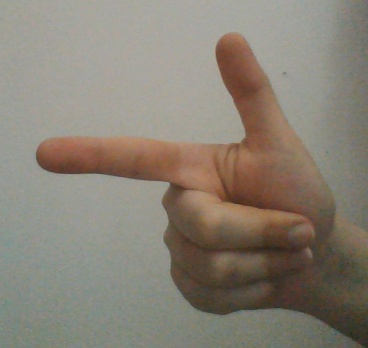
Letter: yaa